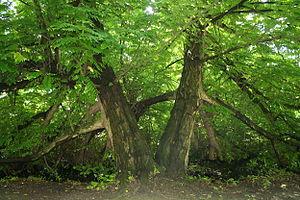
Ptérocaryer du Caucase (Pterocarya fraxinifolia). Circonférence à 1m50 du sol: 415cm (2003) Hauteur 15m (2003) Position exacte